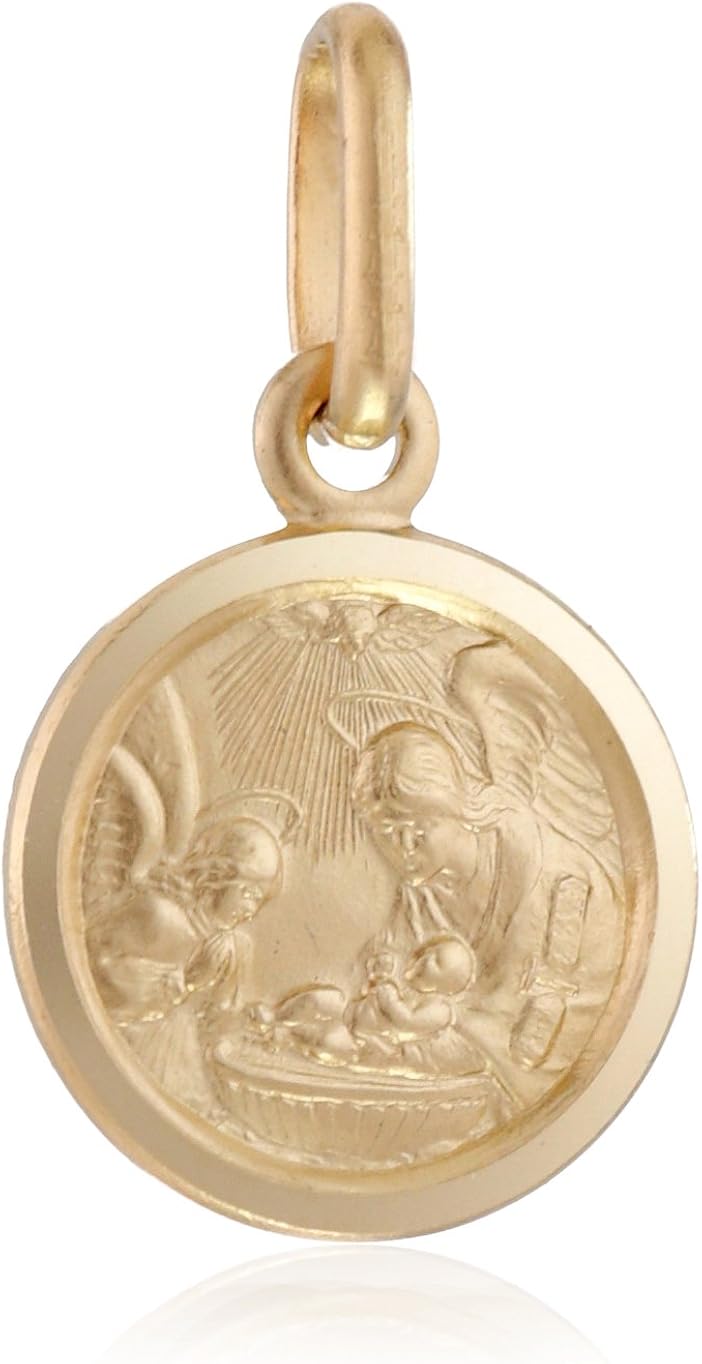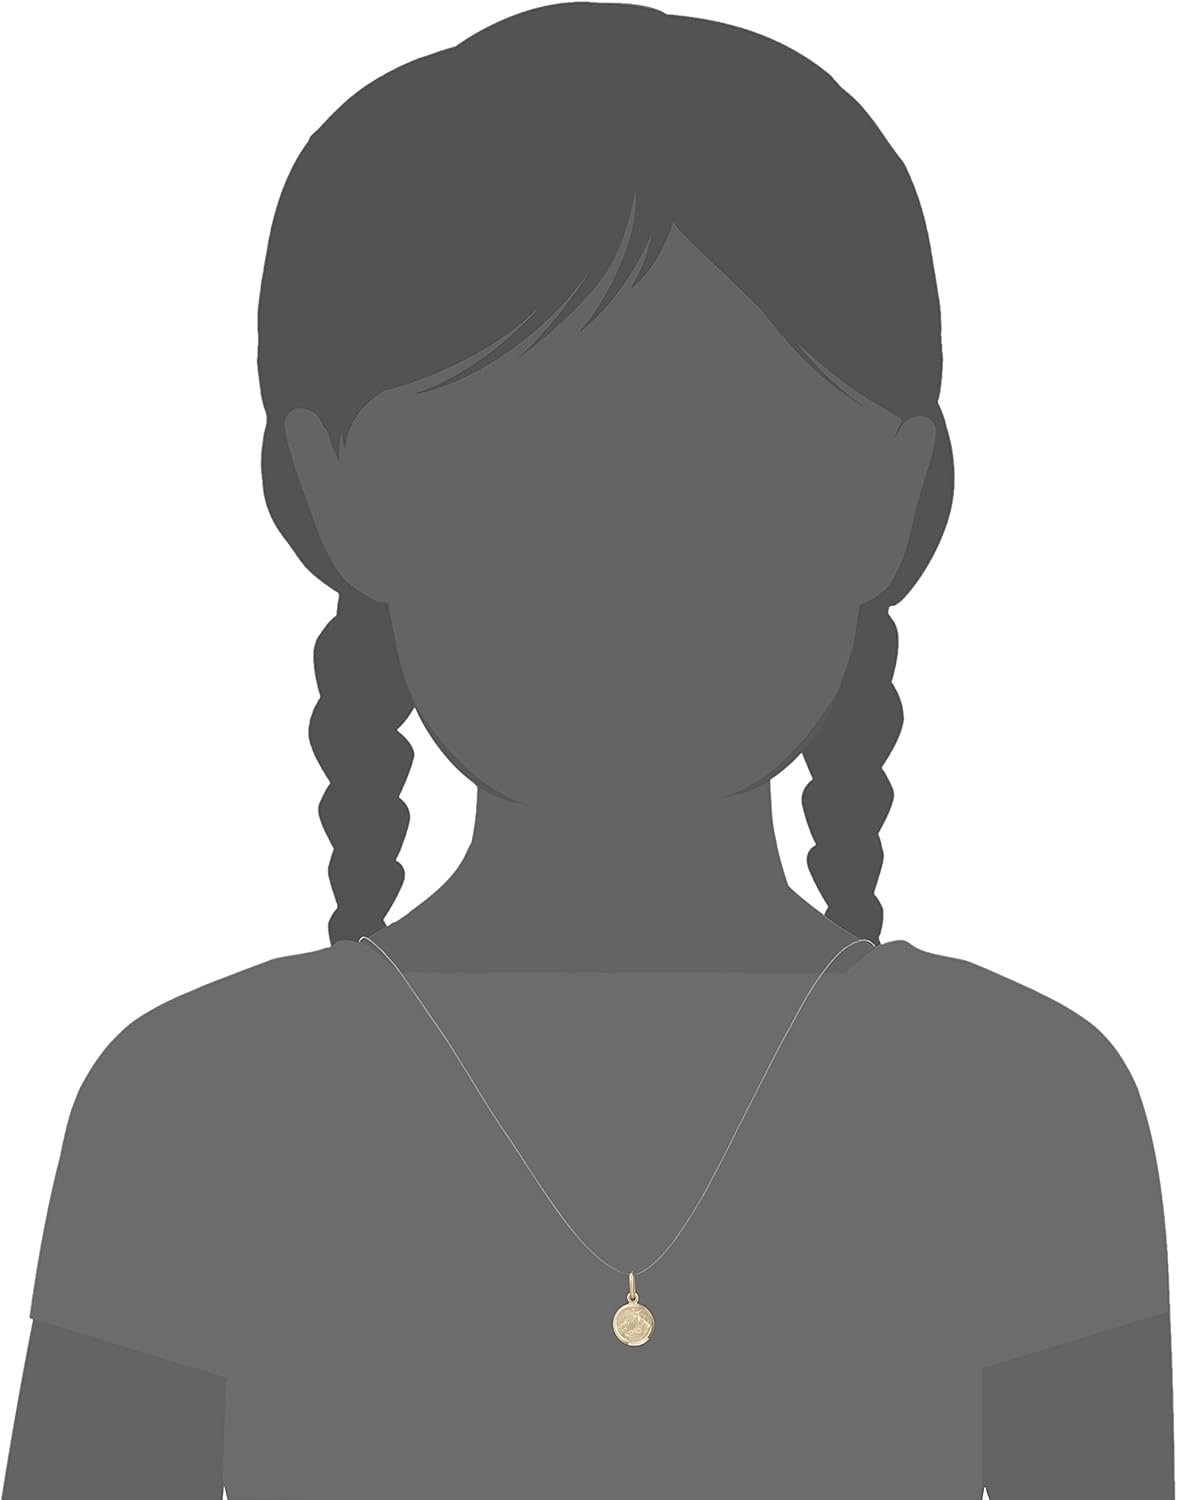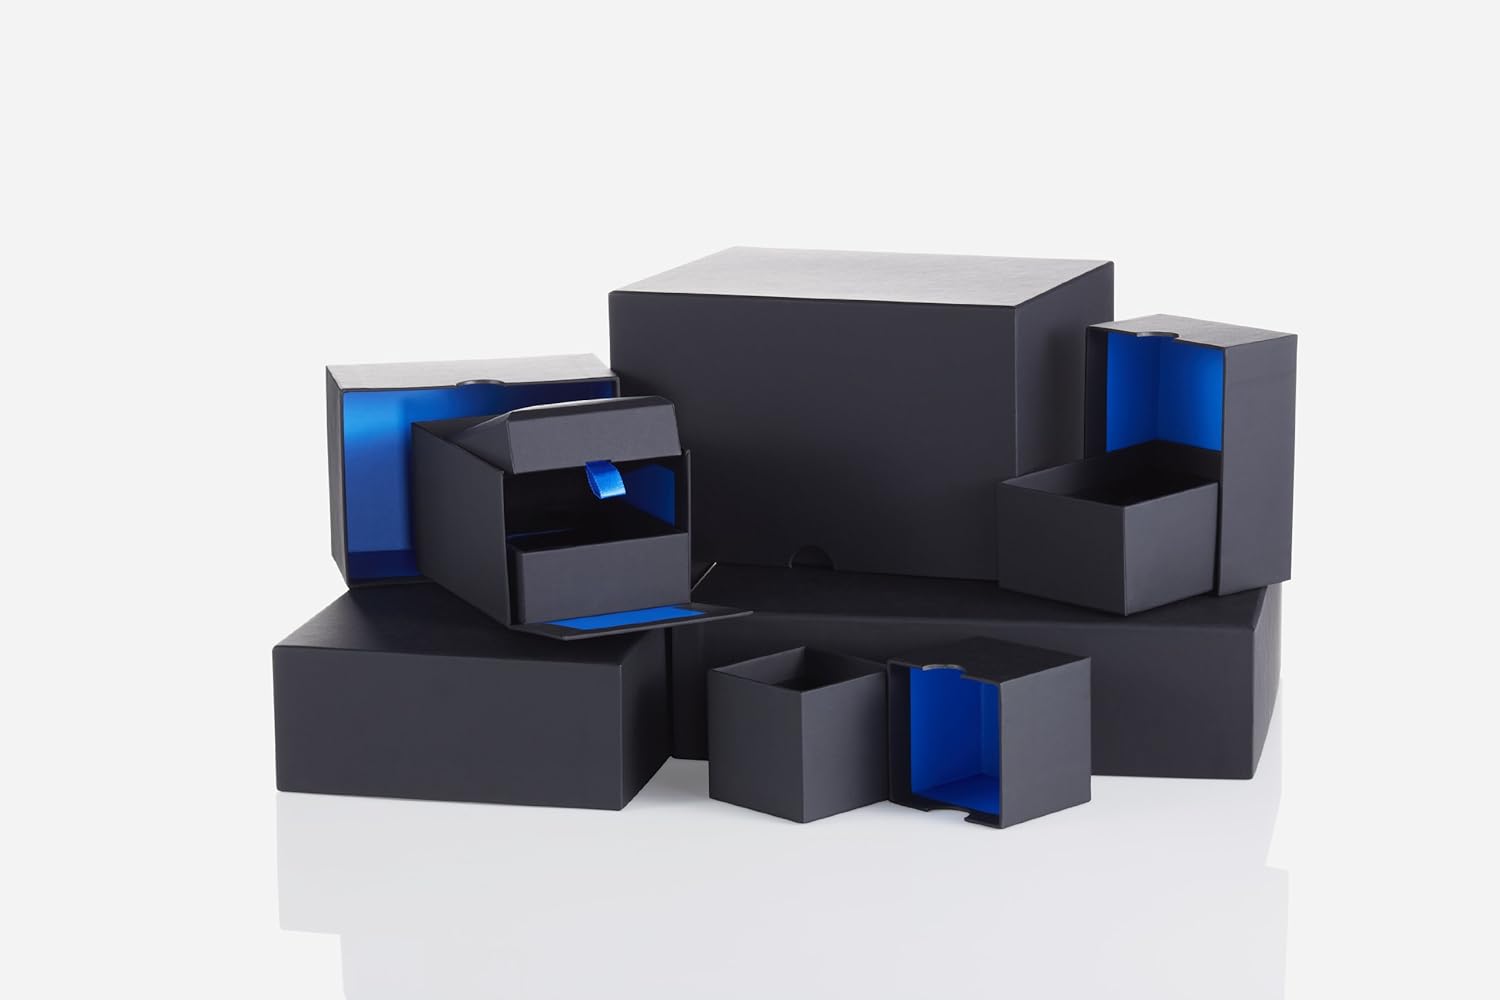
Amazon Collection 14k Yellow Gold Baptism Medal (3/8" x 3/8")
Category: AMAZON FASHION
The Amazon Curated Collection Discover the Amazon Curated Collection of fine and fashion jewelry. The expansive selection of high-quality jewelry featured in the Amazon Curated Collection offers everyday values that range from precious gemstone and diamond pieces to the latest fashion designs. This hand-selected assortment features an array of diamond, gemstone, and precious metal designs that receive a quality inspection, including from Amazon’s staff graduate gemologist, to ensure they meet Amazon’s high standards. All diamonds featured in the Amazon Curated Collection are certified by our suppliers to be conflict free, and IGI, GIA, or AGS certifications are provided on white diamonds of .75 carats or larger on all stud earrings, rings, and pendant necklaces. Pieces from the Amazon Curated Collection come packaged in a custom box, making them wonderful gifts. In addition, we offer free one-day shipping within the continental U.S. on items over $500. International shipping options for friends and family overseas are available for an additional fee. The Amazon Curated Collection offers a specialized customer service team that is available seven days a week to answer any product questions before, during or after the purchase. If you’re not satisfied for any reason, you will receive a full refund and free return shipping within the U.S. if you return your purchase within 30 days. Find a special gift for a loved one or a beautiful piece that complements your personal style with jewelry from the Amazon Curated Collection. Gold Purity The purity of gold is measured in karats. Pure gold measures 24 karats but is too soft in this state to be used effectively in jewelry. So it is alloyed with other metals--silver, copper, nickel, and zinc--to increase its strength and durability. Common measurements once the alloy is added are 18 karat (75% gold), 14 karat (58%), and 10 karat (47.7%). In the United States, the legal karat limit for the metal to still be considered gold is 10 karats. A higher karat measurement in gold content indicates a greater value of the jewelry piece. Gold jewelry should always be stamped with the karat mark, either 18k, 750 (European marking for 18k), 14k, 585 (European marking for 14k), or 10k. In addition, to assure its quality, the piece should be stamped with the manufacturer's trademark or country of origin. Gold Color The color of gold may vary based off of the type of metal alloy included and the percentage of the metal alloy used. Most commonly, gold is available in yellow, white, and rose coloring. Yellow gold is the most common color and is usually alloyed with silver and copper. Yellow and white gold are similar in strength and malleability, making them perfect for jewelry that is worn daily. White gold is alloyed with nickel, copper, and zinc--and while it looks similar to platinum, it has vastly different properties. Rose-colored gold is alloyed with copper and is often used to accent white or yellow gold. The saturation of color varies from piece to piece and according to gold content. Caring For Your Gold Jewelry To keep gold shining and scratch-free, avoid contact with chlorine and other harsh chemicals. Do not wear jewelry during rough work and be sure to store it in a fabric-lined jewelry box or pouch. To clean gold jewelry, use warm water, a mild soap, and a soft bristled brush, if needed.
Features: Features the baby Jesus with two attentive angels in a matte finish surrounded by a polished border | Imported